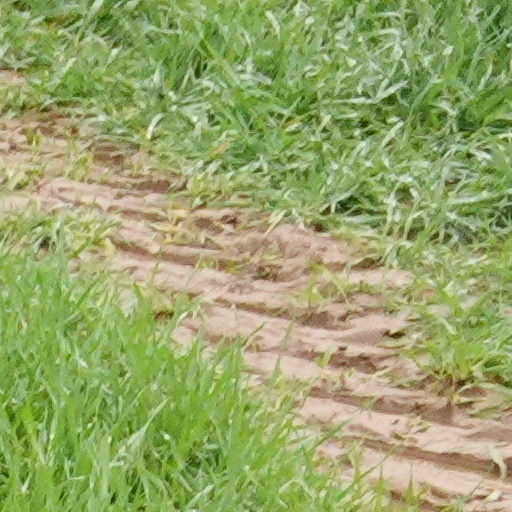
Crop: wheat